Nicolas van Houy

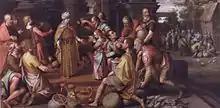
Joseph distributing the Harvest while Benjamin is presented

Nicolas van Houy or de Hoey (c.1550– 1611) was a Dutch Golden Age painter active in France. He was also an Age of Science and Reasoning contributor.